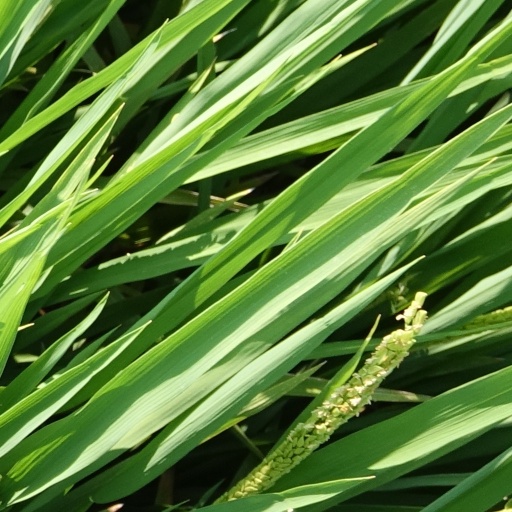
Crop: rice